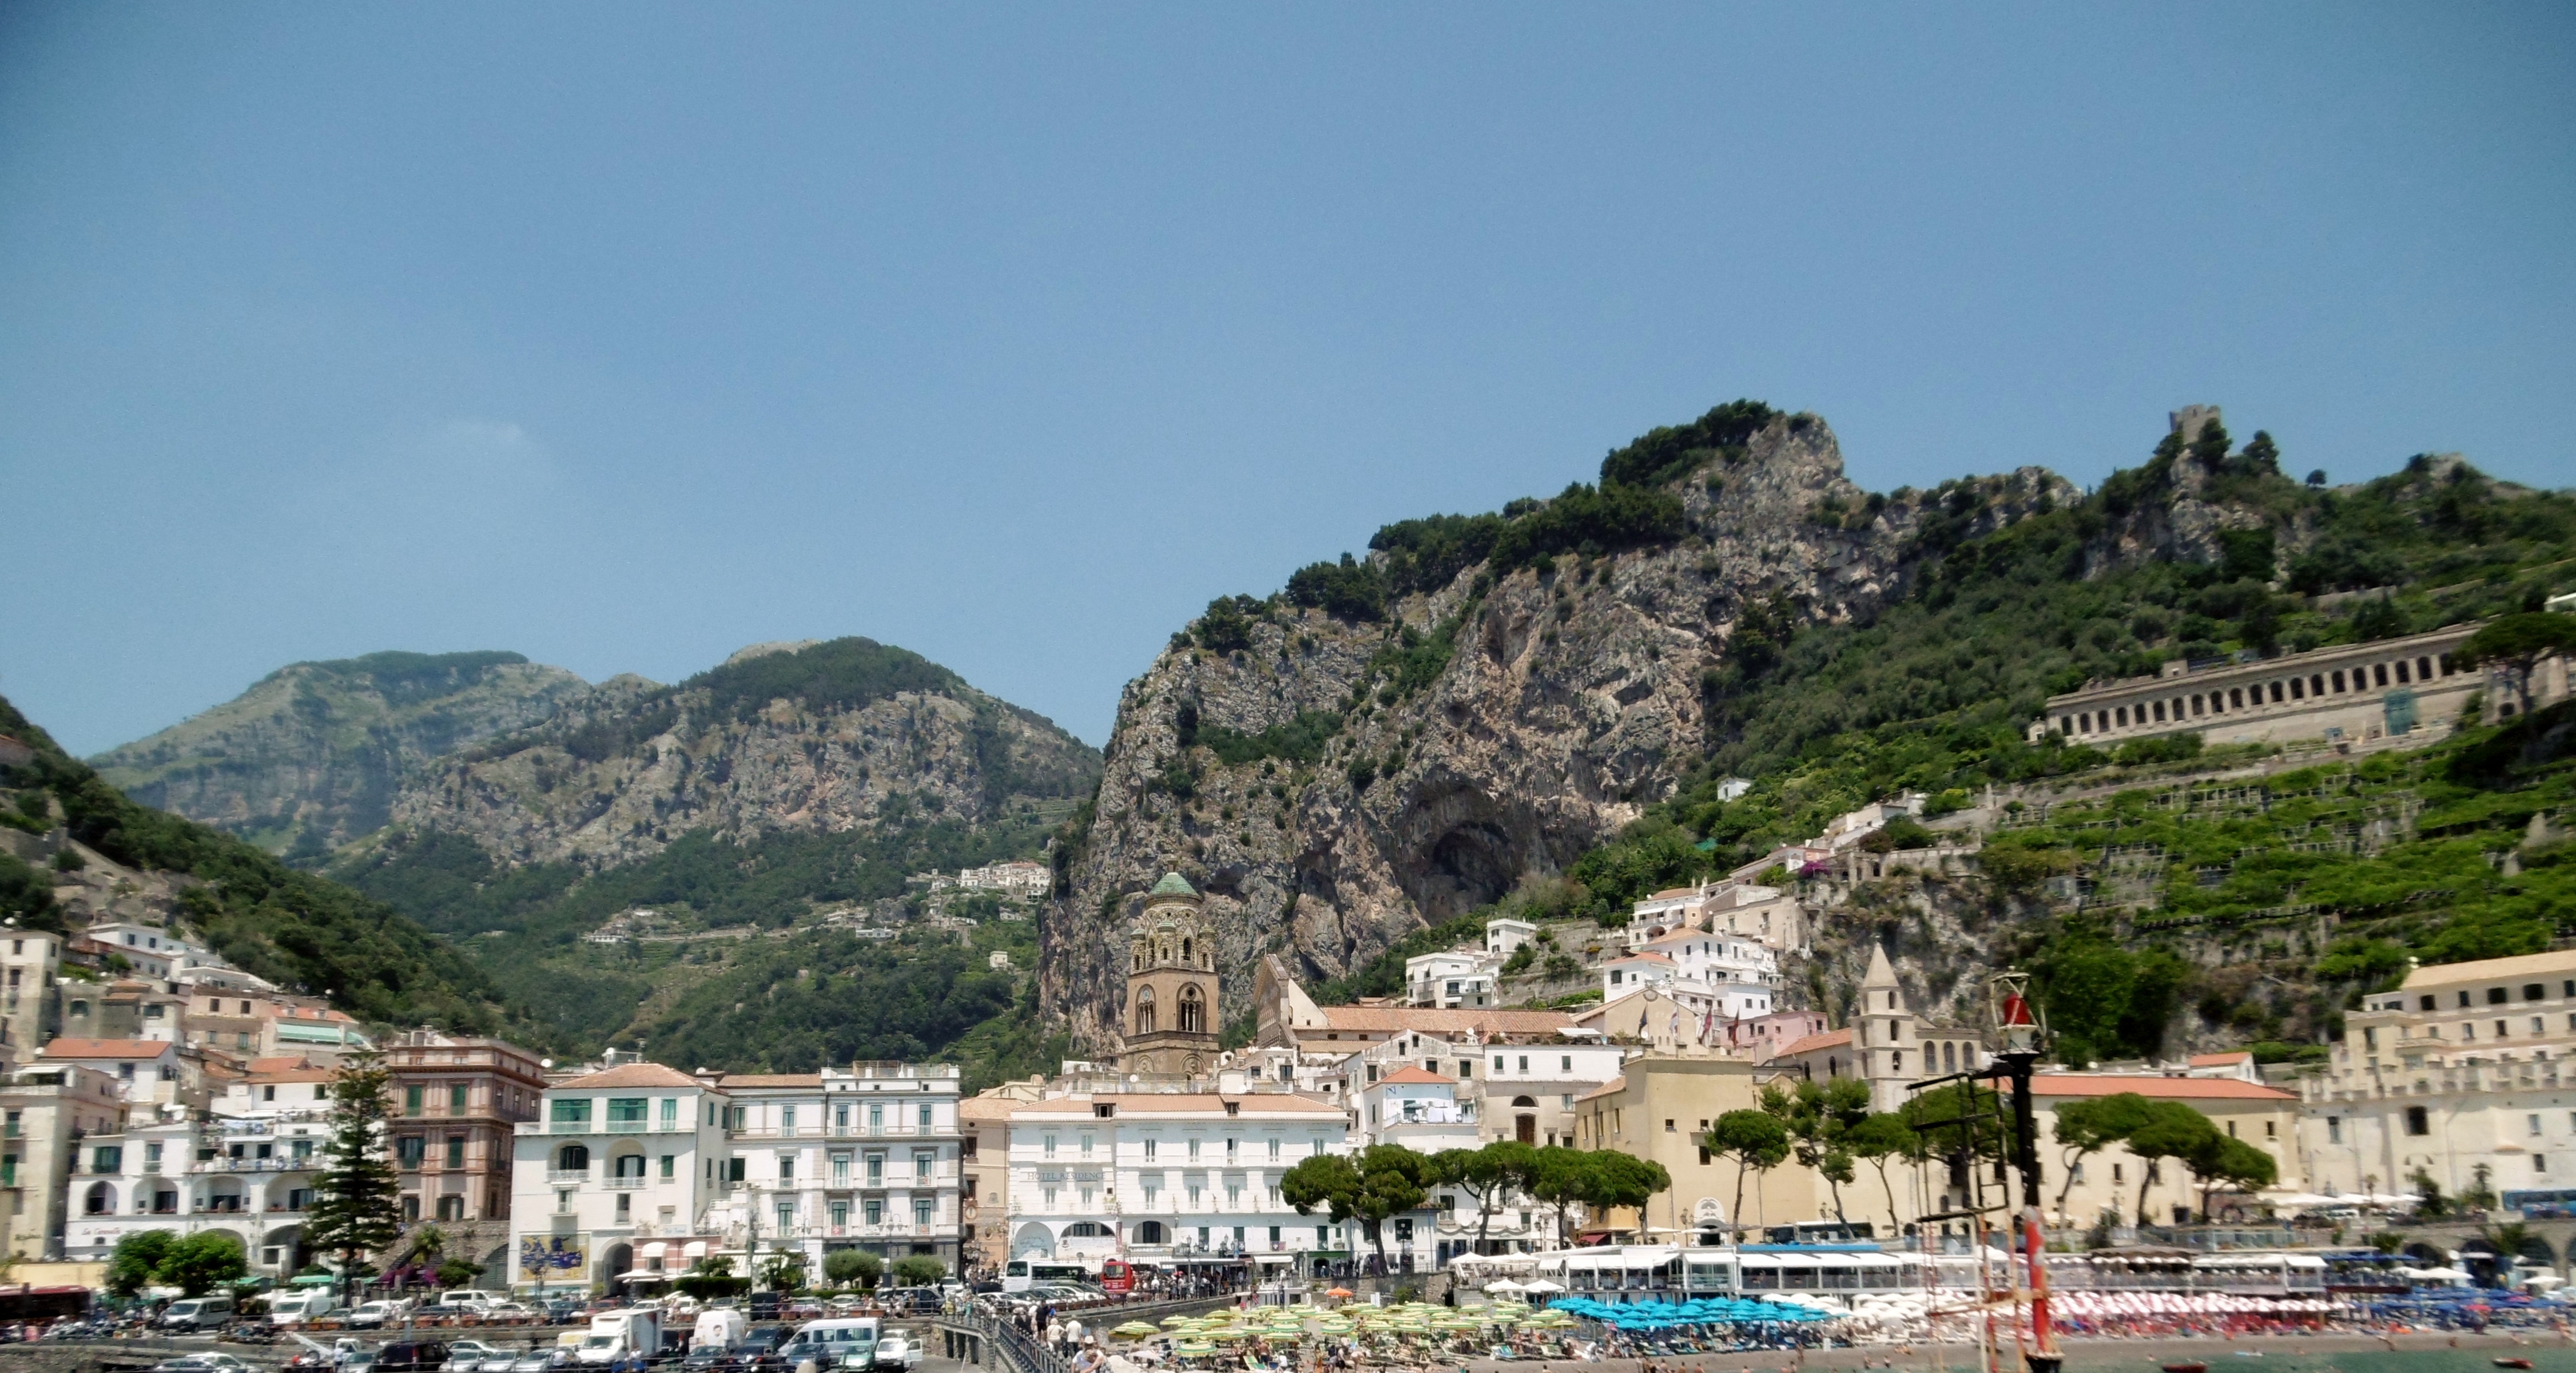
sea, coast, mountain, town, panorama, vacation, coastline, village, mediterranean, scenic, bay, tourism, italian, tours